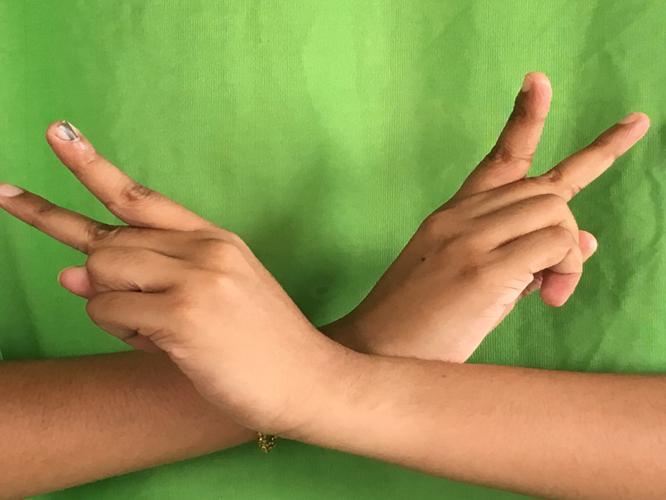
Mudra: Kartariswastika
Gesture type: double_hand